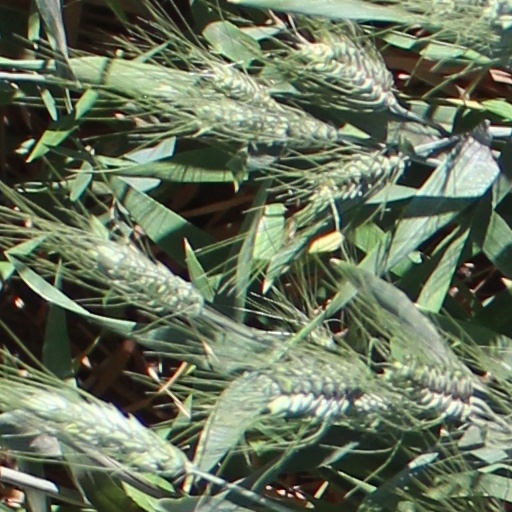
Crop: wheat